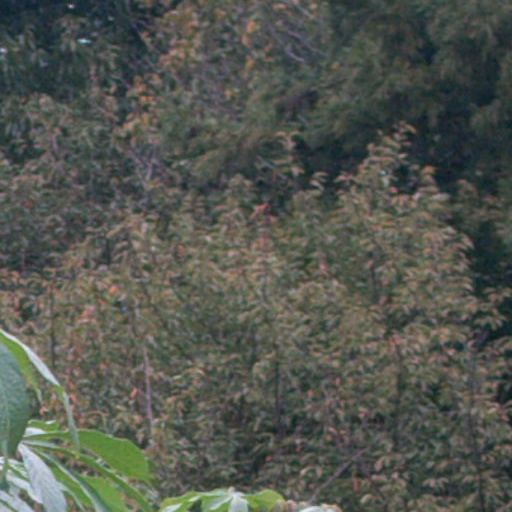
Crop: cassava